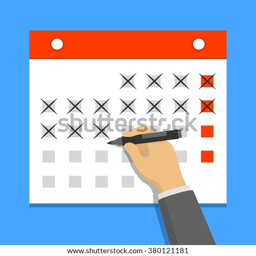
calendar on the wall and hand crossing out days on it .